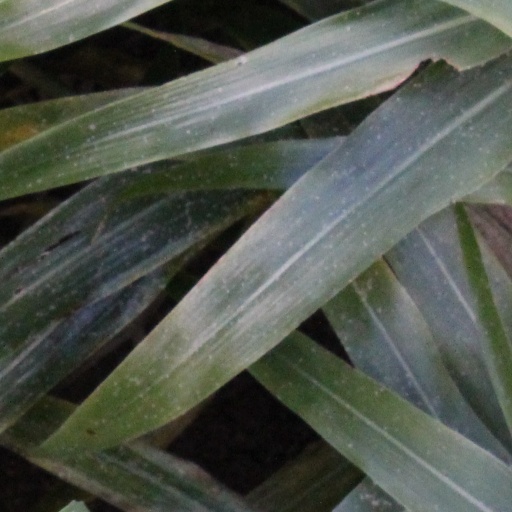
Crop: sorghum